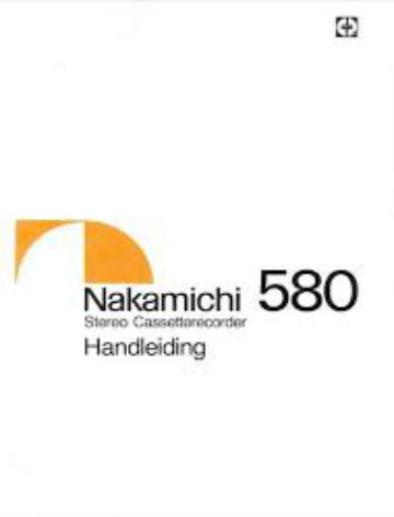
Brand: nakamichi-2
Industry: Necessities